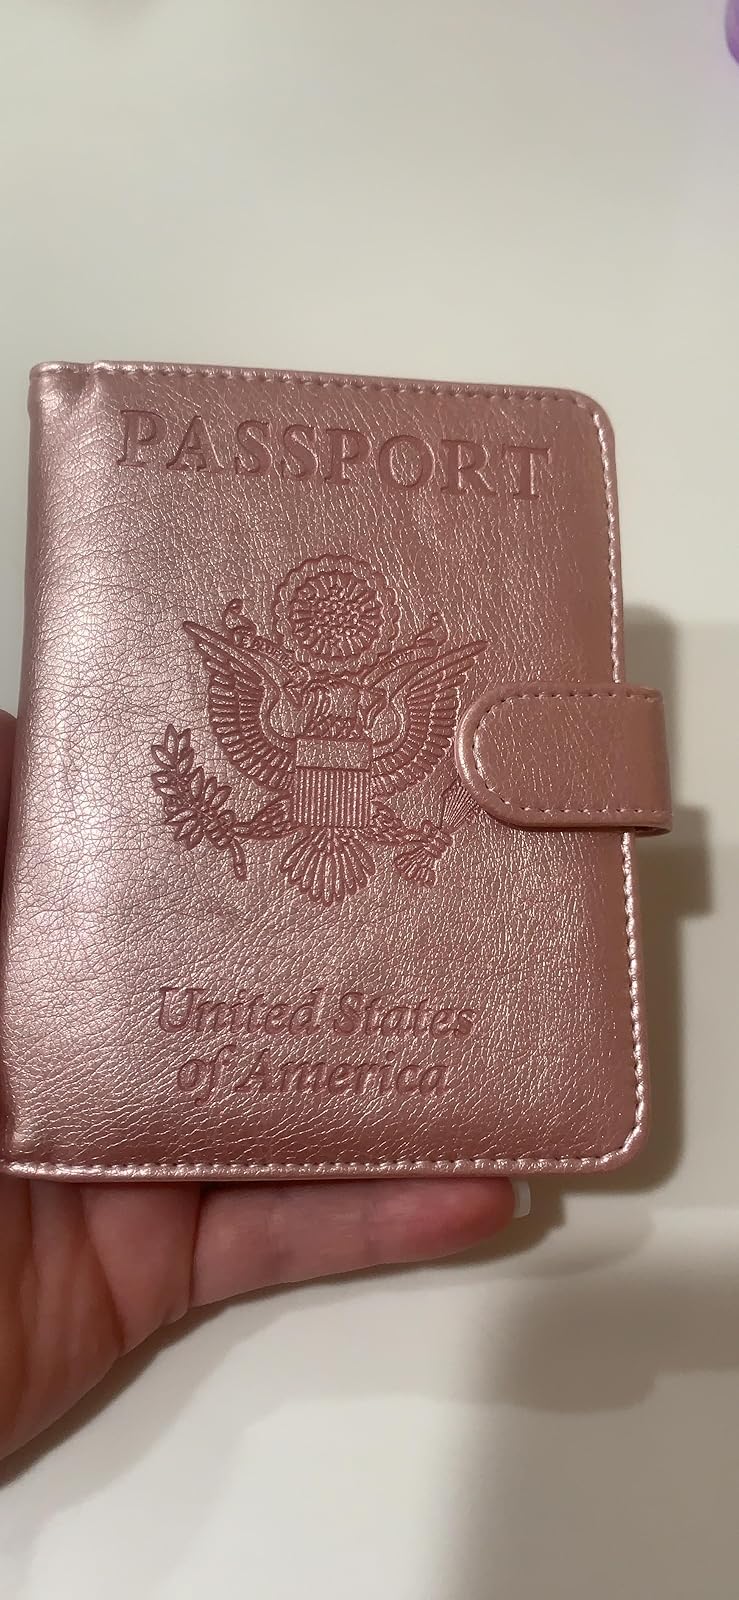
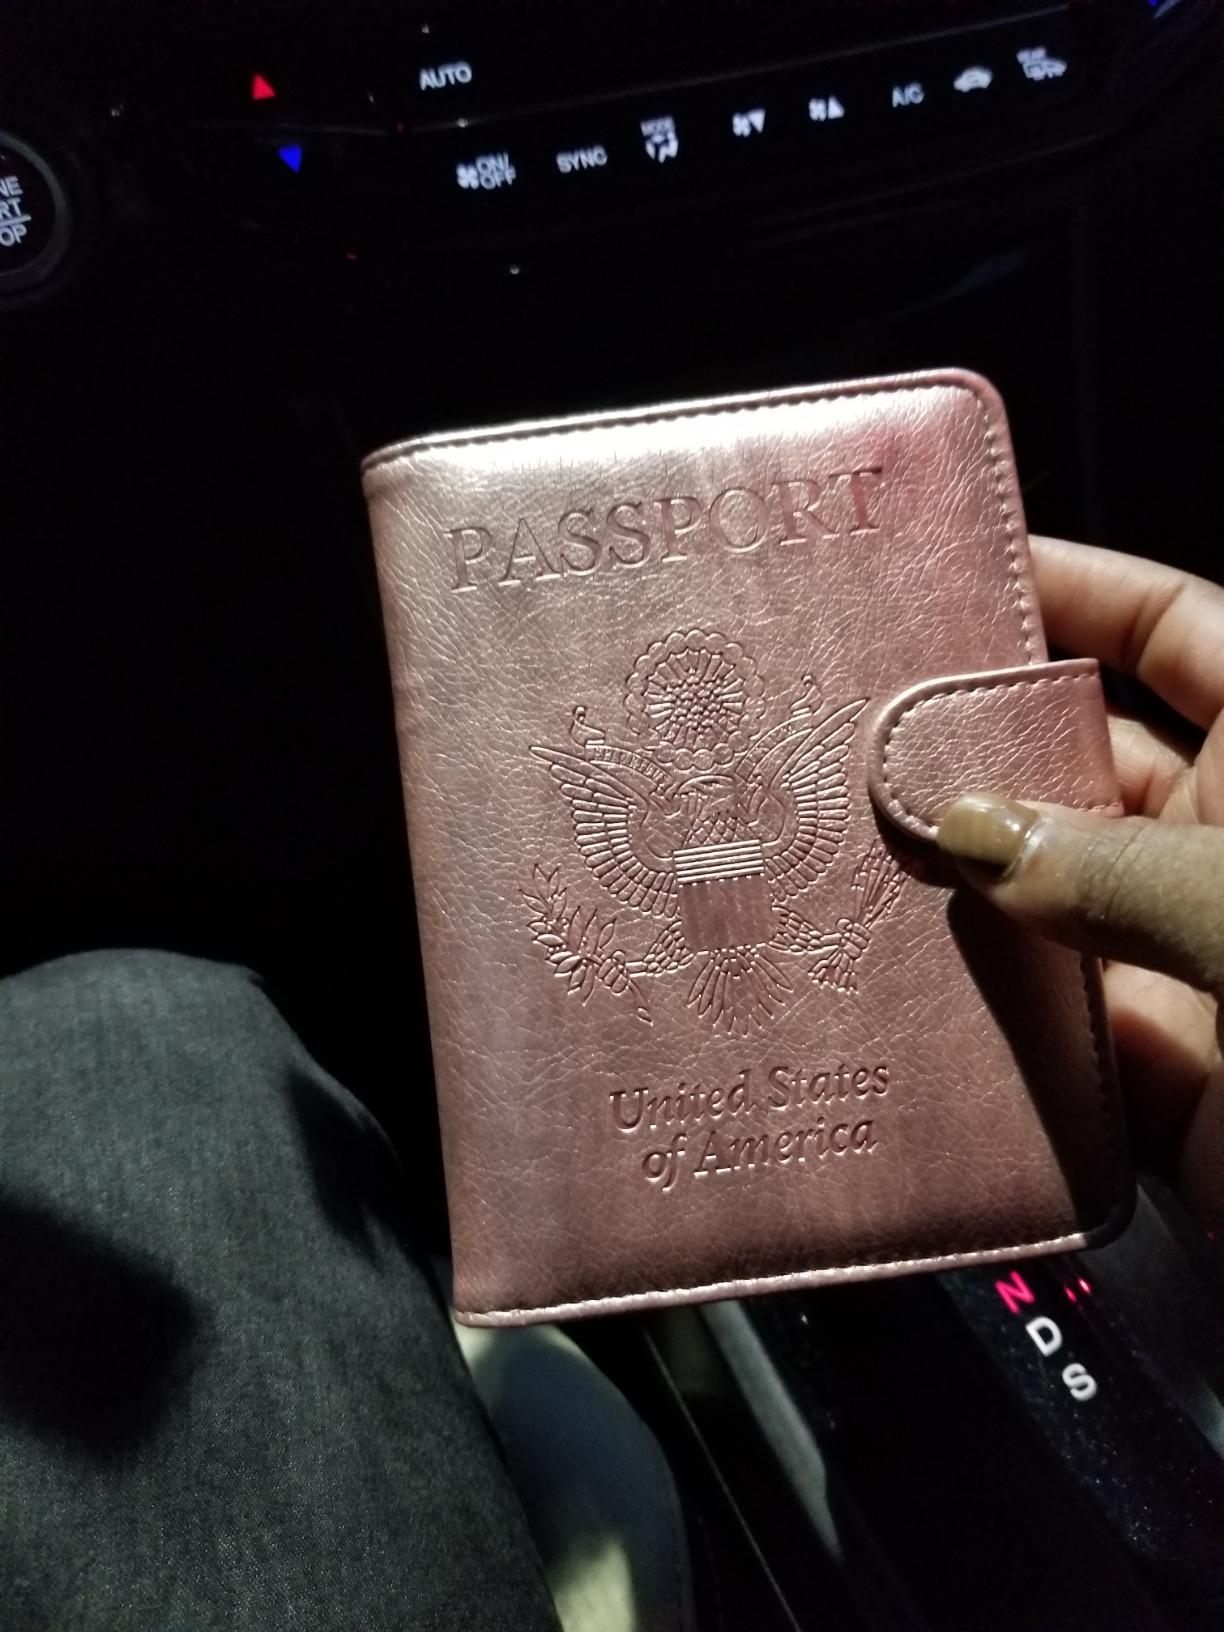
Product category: accessories_wallet
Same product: yes